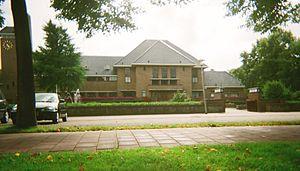
Katwijk est une commune et un village de la province de Hollande-Méridionale aux Pays-Bas, à la côte de la mer du Nord bien connue pour ses plages. La commune compte 64 717 habitants.